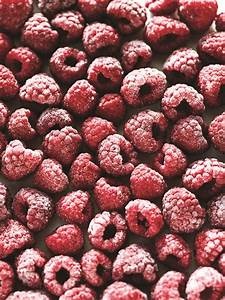
Label: raspberry